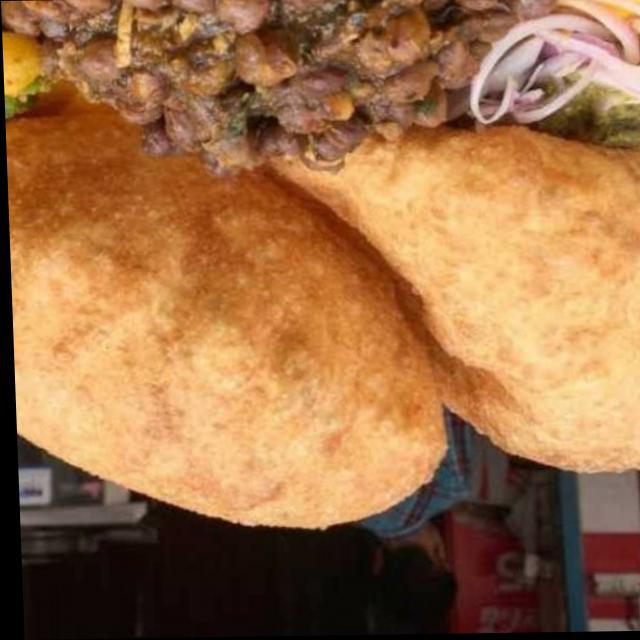
Dish: chole_bhature